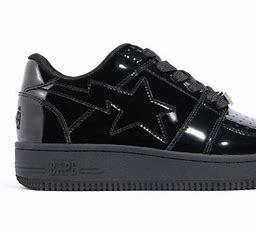
Brand: BAPE
Model: Bapesta